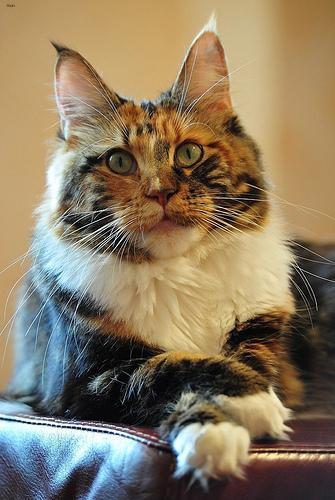
Breed: Maine Coon